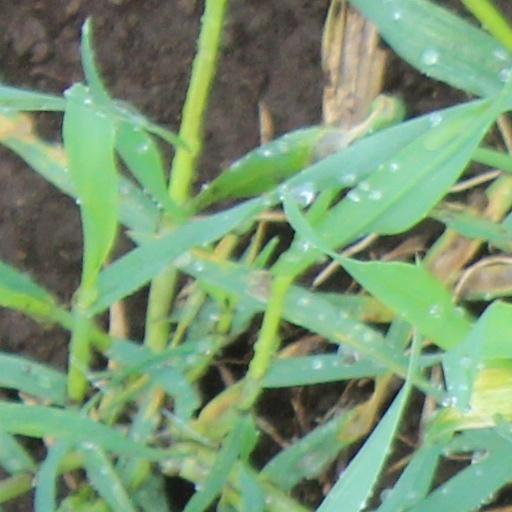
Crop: wheat